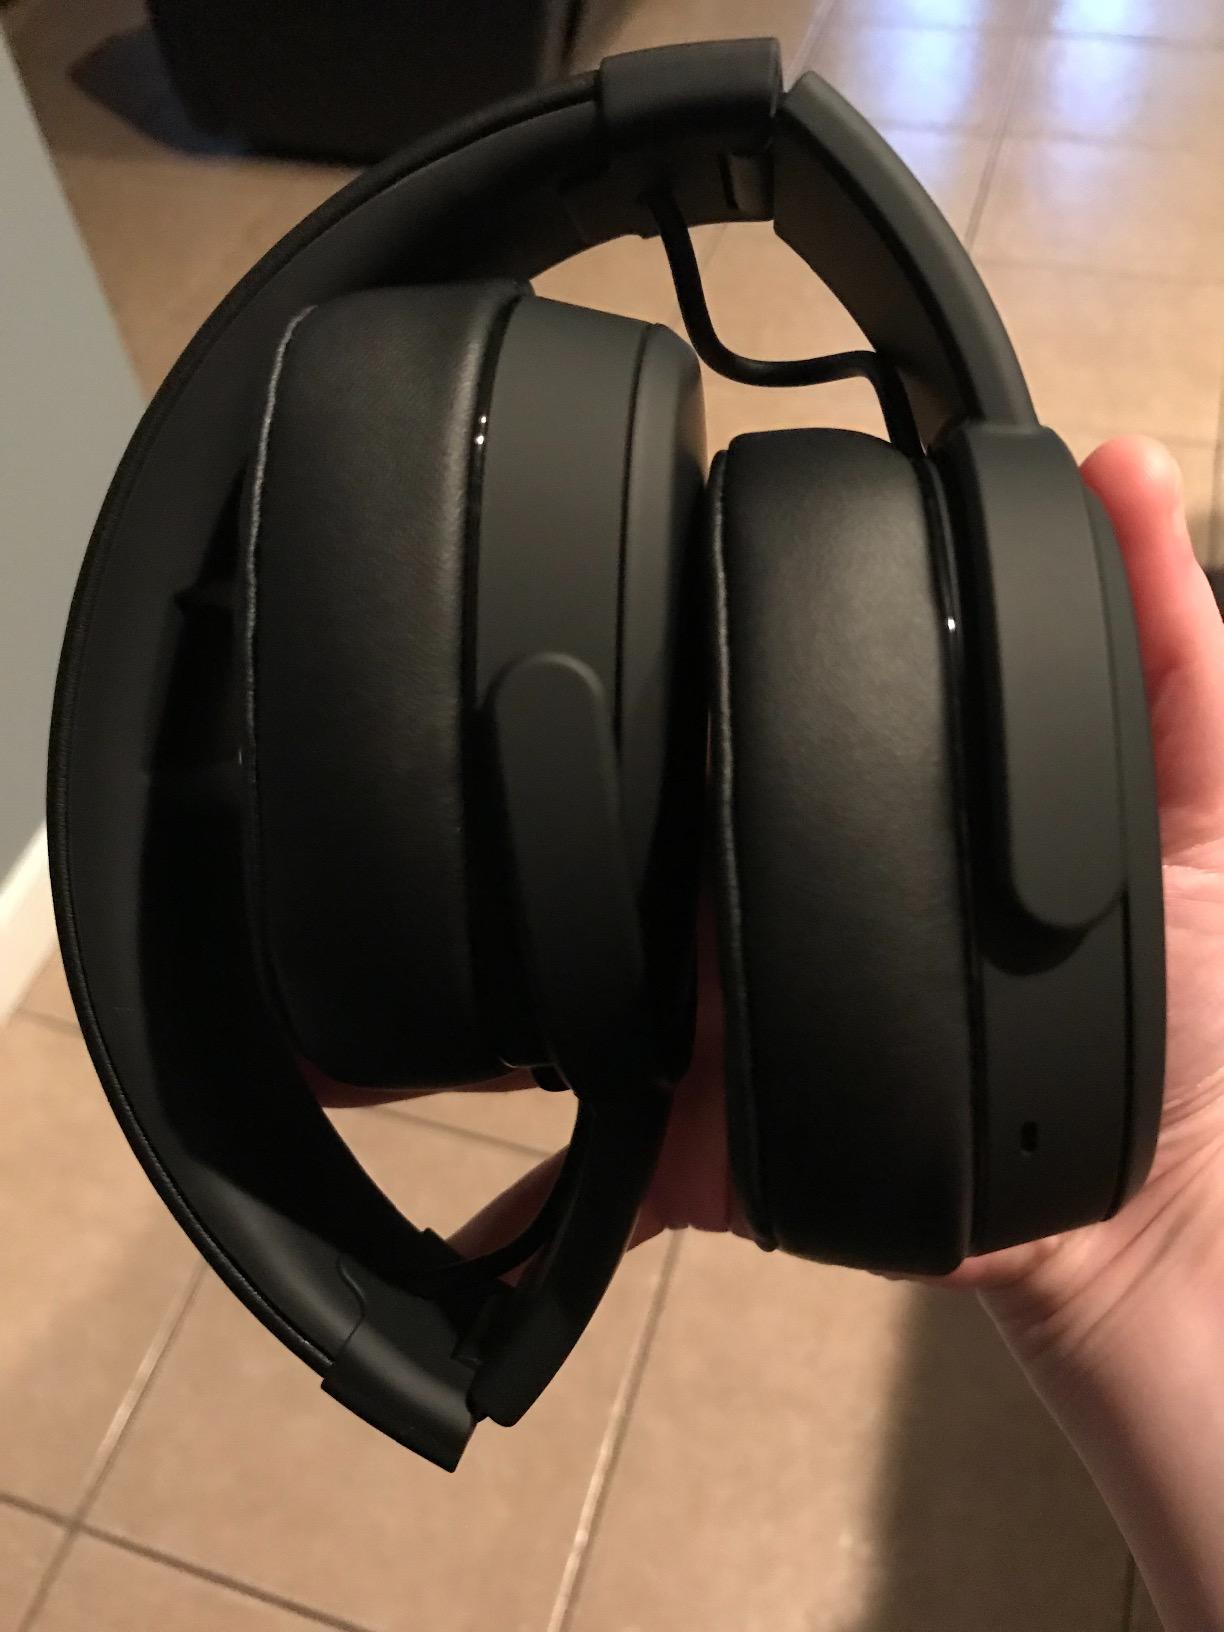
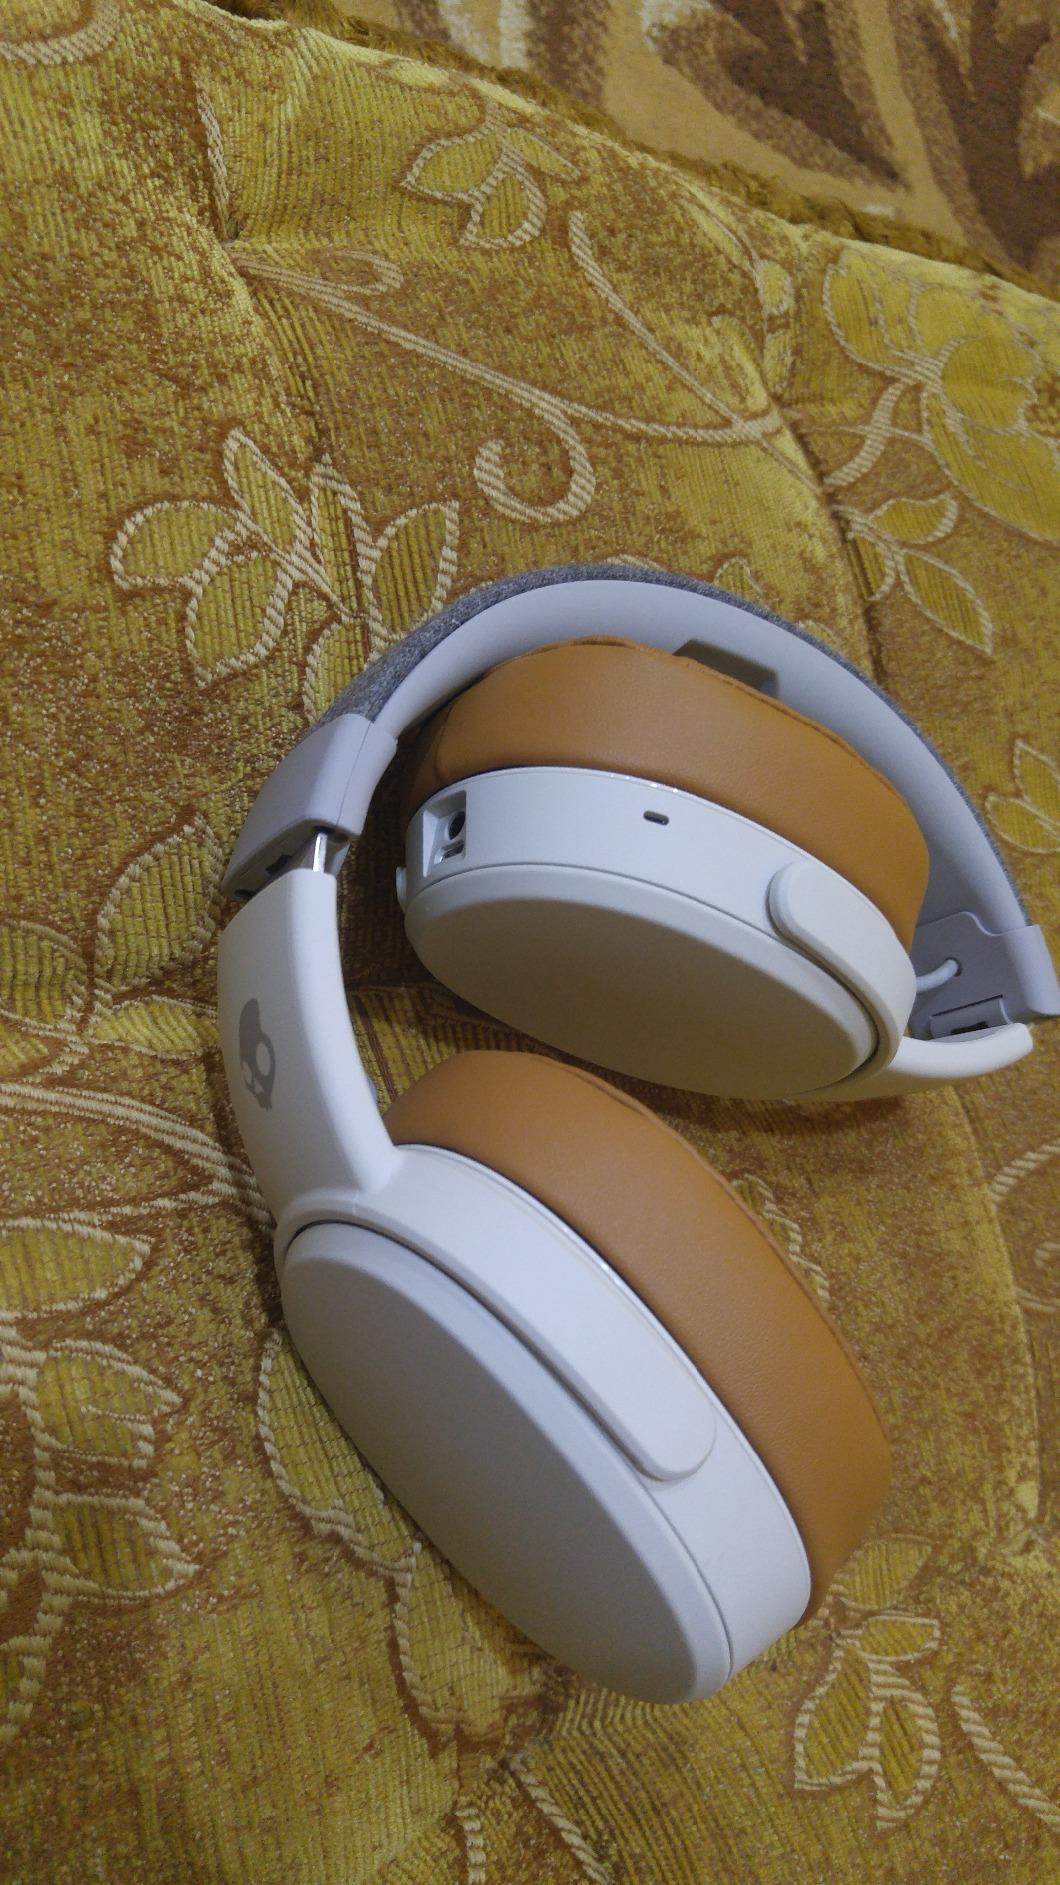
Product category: headphones
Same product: no